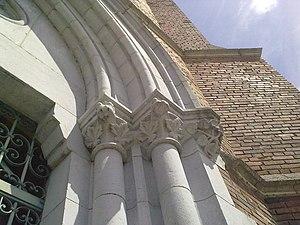
Bordes (Hautes-Pyrénées)
Bordes est une commune française située dans le département des Hautes-Pyrénées, en région Occitanie.